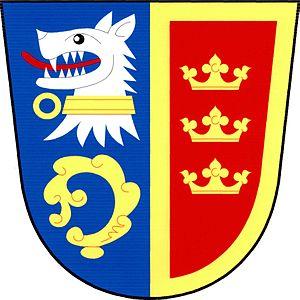
Třebešice est une commune du district de Benešov, dans la région de Bohême-Centrale, en République tchèque. Sa population s'élevait à 94 habitants en 2020.